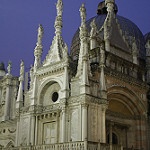
Label: buildings